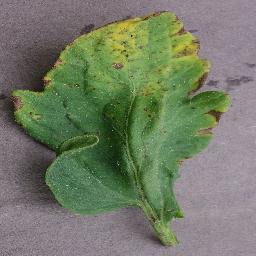
Label: Tomato___Bacterial_spot